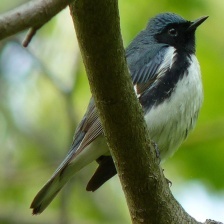
Species: BLACK THROATED WARBLER
Scientific name: SETOPHAGA CAERULESCENS